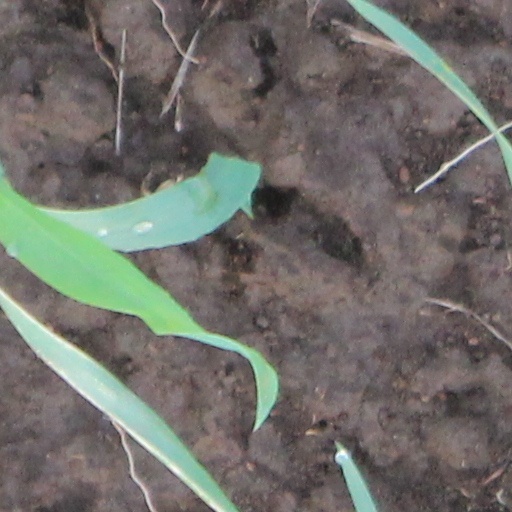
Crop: wheat